Wilmington College (Ohio)

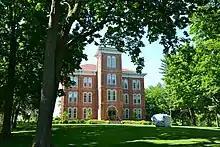
College Hall

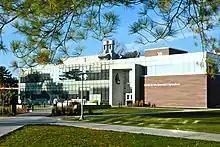
Center for the Sciences and Agriculture

Rooted in Wilmington College's Quaker identity, the Peace Resource Center is the only academic center and archives in the United States wholly devoted to the human experience of nuclear war, vis-a-vis the atomic bombings of Hiroshima and Nagasaki, Japan on August 6 and 9, 1945. Founded by Quaker nuclear abolitionist Barbara Leonard Reynolds in 1975, the PRC houses the Barbara Reynolds Memorial Archives, which is one of the most extensive collections in the United States focusing on the historical legacies of nuclear warfare on human beings and the environment. The PRC's collection also distinctively features significant documentation of the early nuclear abolition movements in Japan and the United States during the 1950s, 1960s, and 1970s. Scholars from throughout the United States and the world travel to utilize the PRC and its materials. The PRC also realizes extensive programming at the Wilmington College and beyond regarding nuclear legacies as well as nonviolent conflict transformation to promote the end of militarism as a strategy of resolving human conflict.